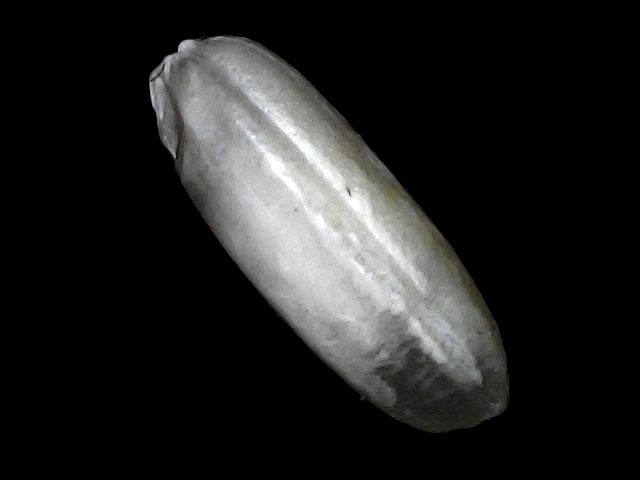
Rice variety: BRRI74